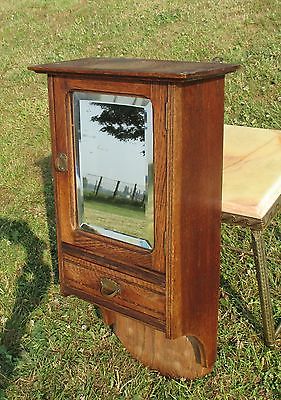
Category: cabinet